Imaginary Landscape No. 4 (March No. 2)

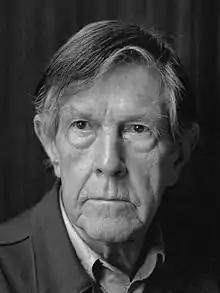
John Cage (1988)

Imaginary Landscape No. 4 (March No. 2) is a composition for 24 performers on 12 radios and conductor by American composer John Cage and the fourth in the series of "Imaginary Landscapes". It is the first installment not to include any percussion instrument at all and Cage's first composition to be based fully on chance operations. It is also the second march in the set of "Imaginary Landscapes", after "Imaginary Landscape No. 2 (March No. 1)". It was composed in 1951.